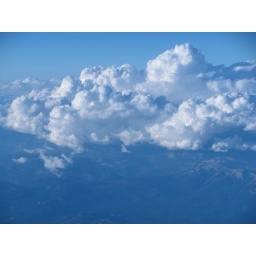
cumulous clouds over sierra nevada mountains 1